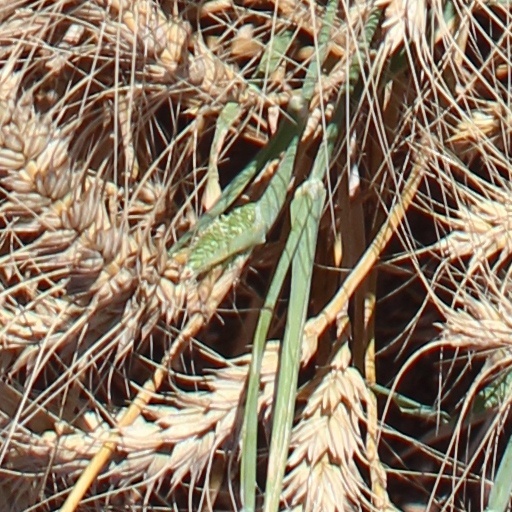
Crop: wheat